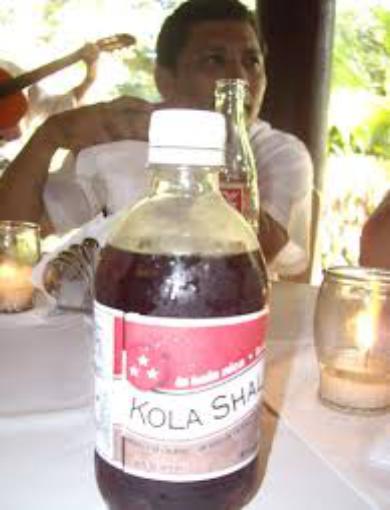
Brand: Kola Shaler
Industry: Food